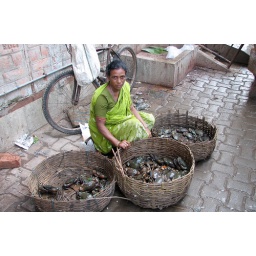
At the wonderful Lake Market fish market in south Calcutta (Kolkata)